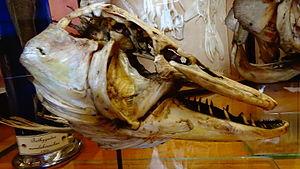
Esox Lucius - squelette mnhn Paris
Le brochet ou grand brochet est une espèce de poissons prédateurs de l'ordre des Esociformes, commune dans les eaux douces et saumâtres de l'hémisphère nord.